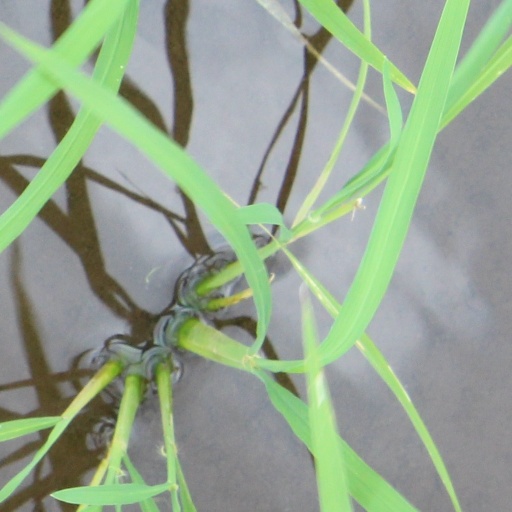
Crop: rice